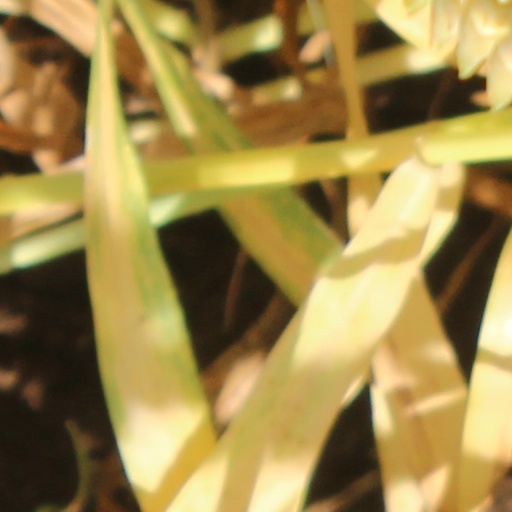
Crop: wheat